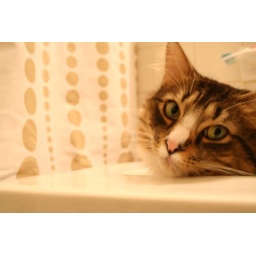
Moz ball maxing in the sink